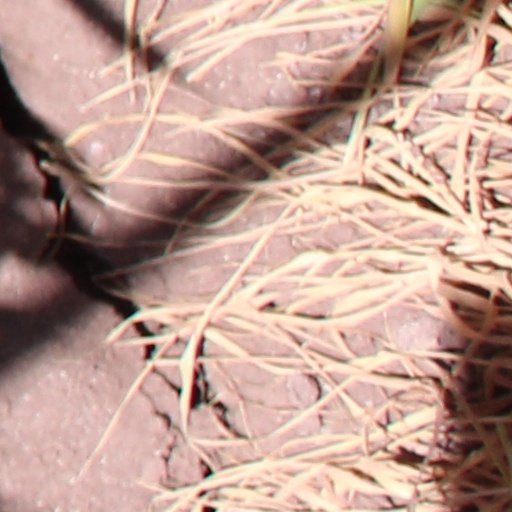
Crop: wheat